Todd Williams

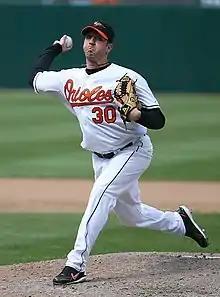
Williams pitching for the Baltimore Orioles in 2007

Todd Michael Williams (born February 13, 1971) is an American former professional baseball relief pitcher. He attended East Syracuse-Minoa High School graduating in 1989. He then attended Onondaga Community College before signing a professional baseball contract with the Los Angeles Dodgers of the Major League Baseball (MLB) in 1991. Over the course of his professional career Williams played for 10 different organizations,